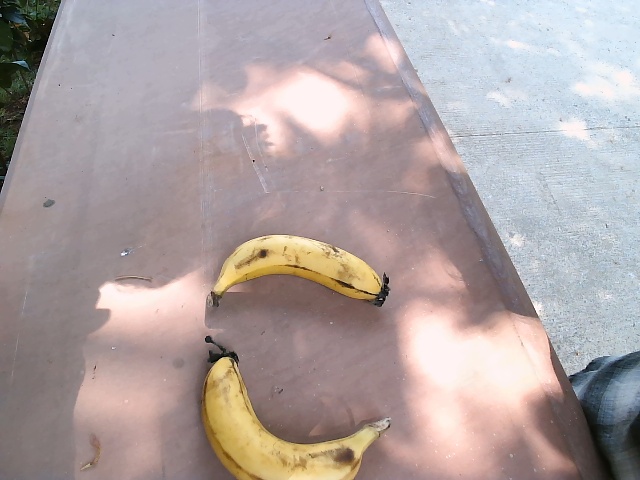
Label: Ripe_Banana